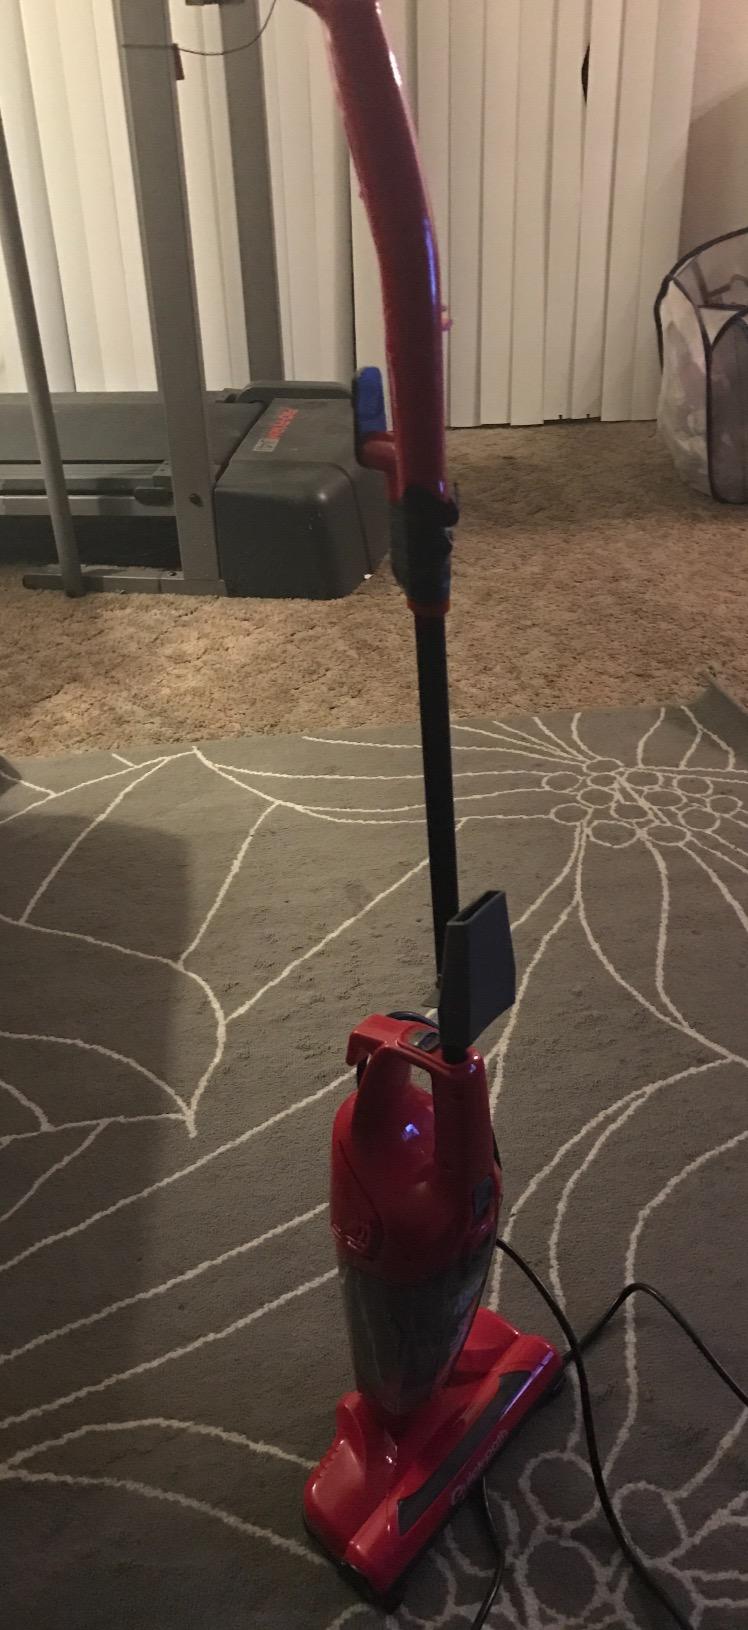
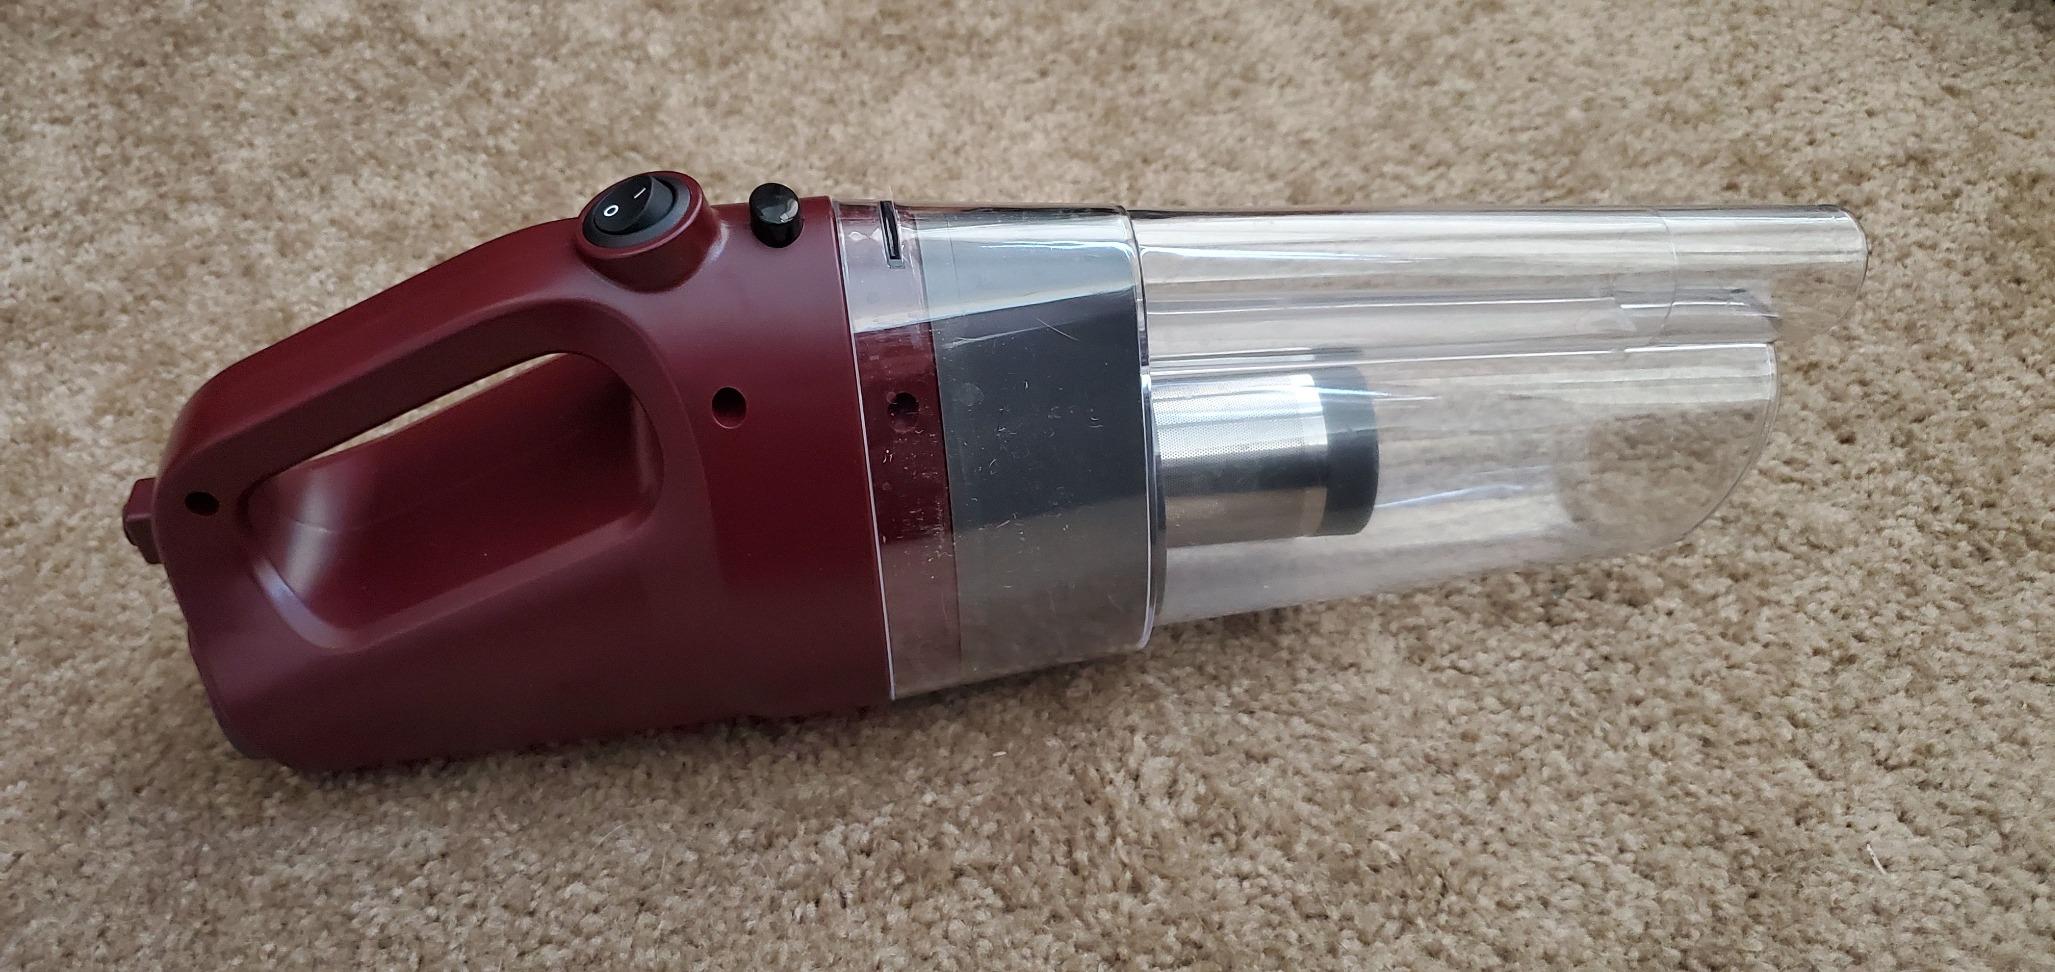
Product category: items_vacuum
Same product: no